Eliezer Yehuda Finkel (born 1965)

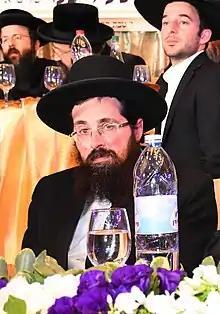
Rav Eliezer Yehuda Finkel (December 2015)

Rav Eliezer Yehuda Finkel (also called Leizer Yudel Finkel) is a Haredi Jewish rosh yeshiva (dean) of the Mir Yeshiva in Jerusalem, which is considered to be the largest yeshiva in Israel with a student body of 6,000 students. He acceded to the position of rosh yeshiva after his father, Rabbi Nosson Tzvi Finkel, died suddenly on 8 November 2011.